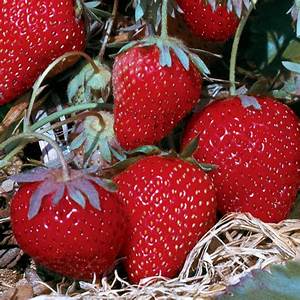
Label: Strawberry